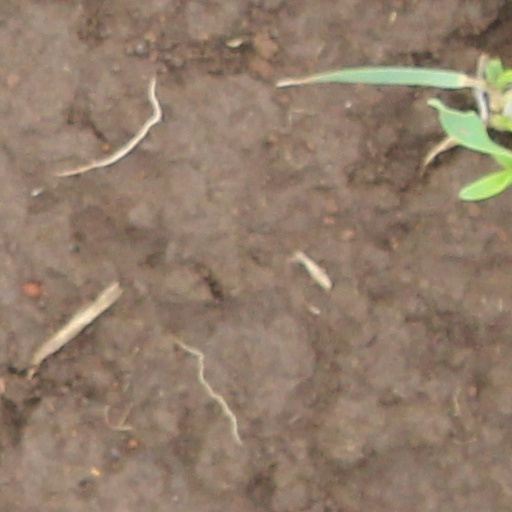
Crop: wheat